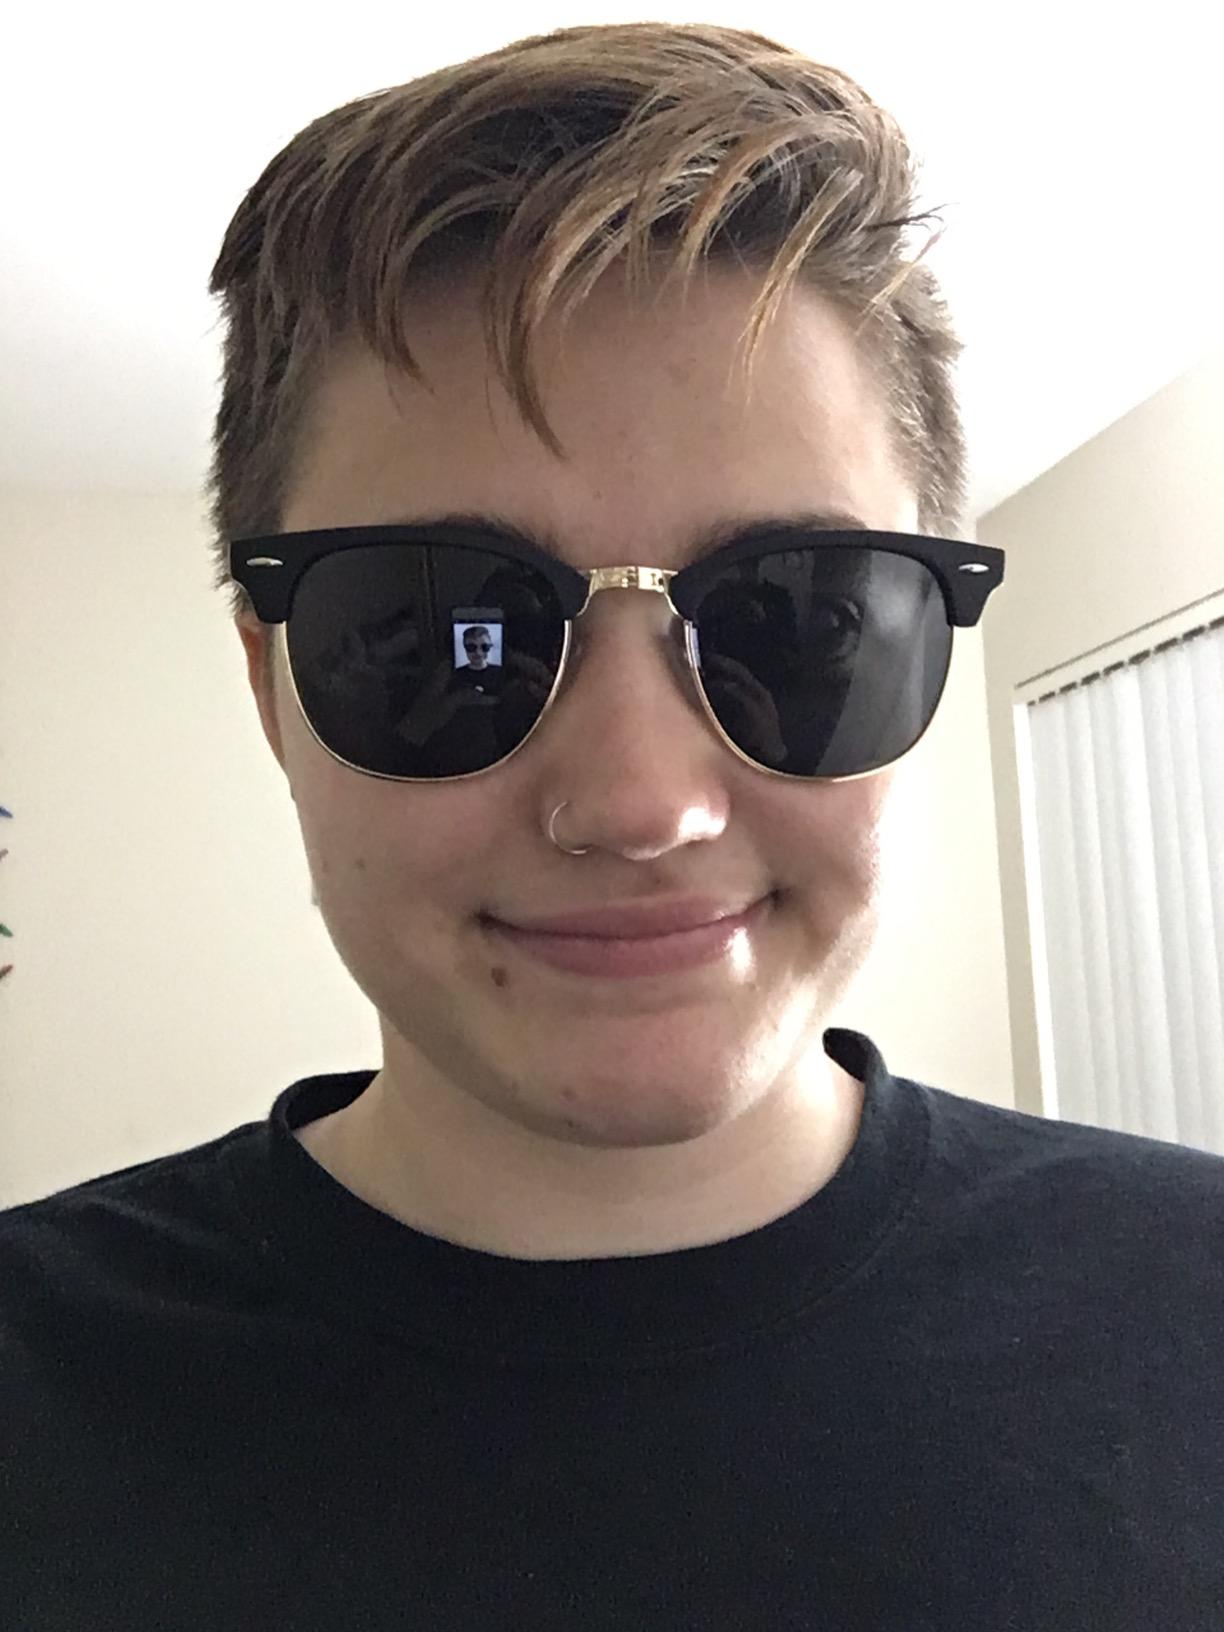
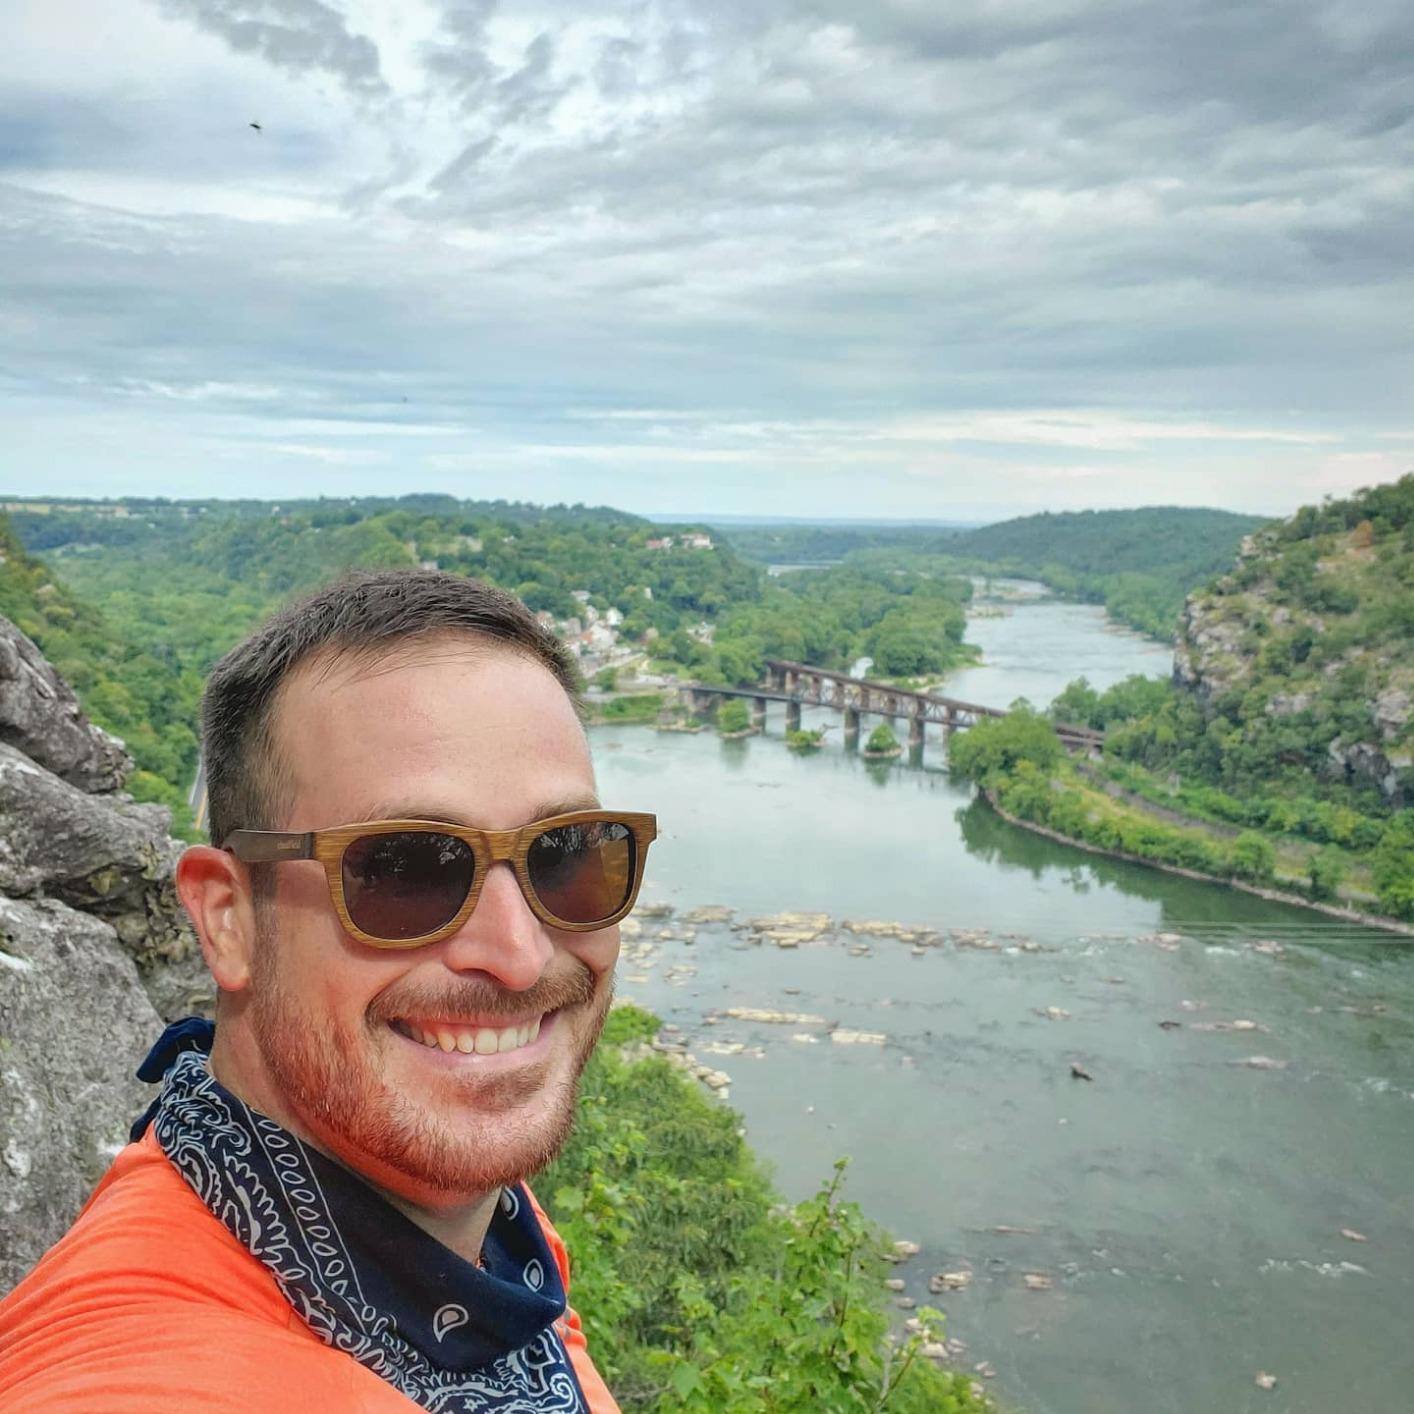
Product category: accessories_sunglasses
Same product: no